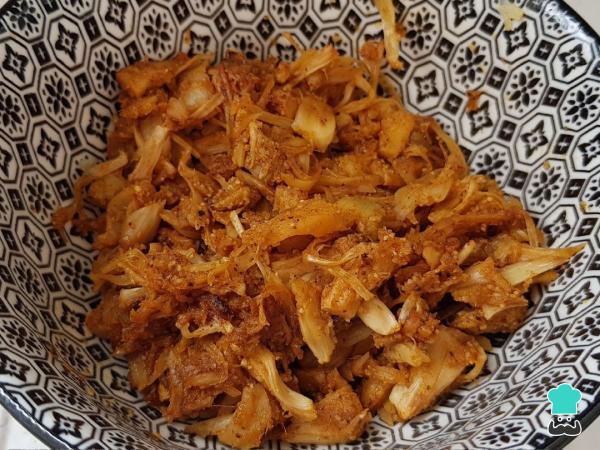
Incorpora el zumo de limón, el azúcar y el agua. Cocina el relleno de los burritos de carne vegetal 20-25 minutos hasta que se evapore el agua removiendo ocasionalmente. Cuando la carne mechada esté lista resérvala.